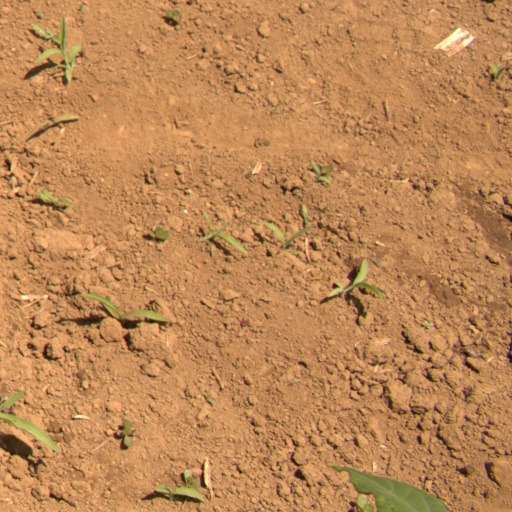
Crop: Jerusalem artichoke